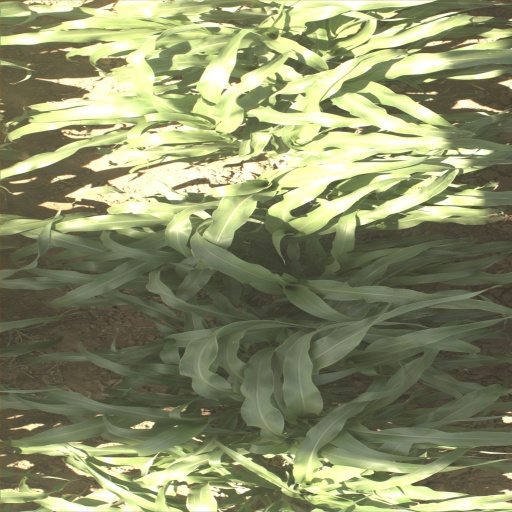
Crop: sorghum